Henri Vanlerberghe

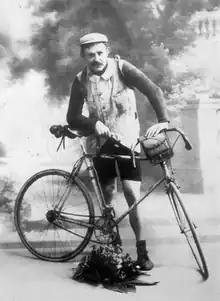
Henri Vanlerberghe was a Belgian cyclist

Henri Vanlerberghe (sometimes Van Lerberghe) (Lichtervelde, 29 January 1891 – Lichtervelde, 10 April 1966) was a Belgian professional road bicycle racer. In 1919, he won the third edition of the Tour of Flanders.